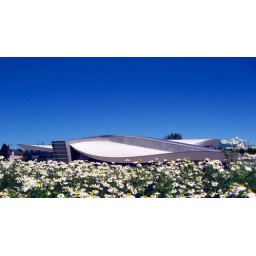
the roof of my current project emerging from the wild daisies growing in the field beside the building